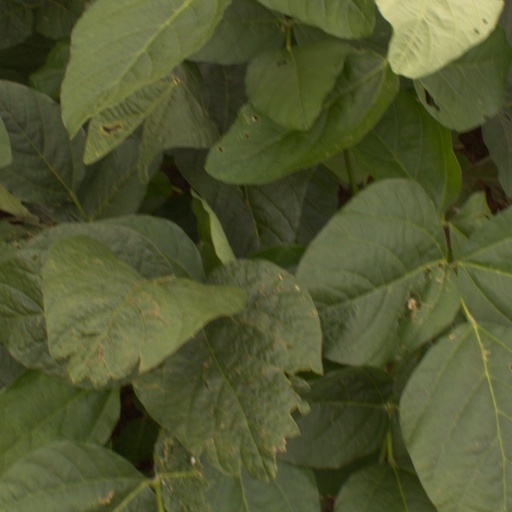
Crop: soybean